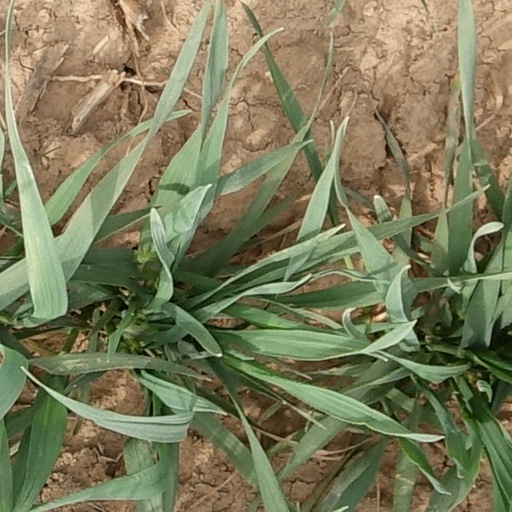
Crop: wheat